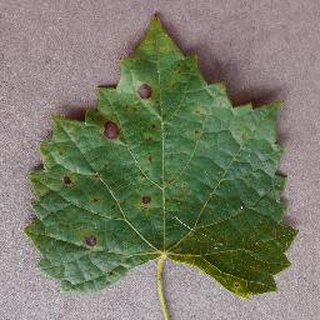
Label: grape_black_rot